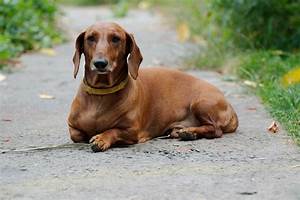
Label: dog